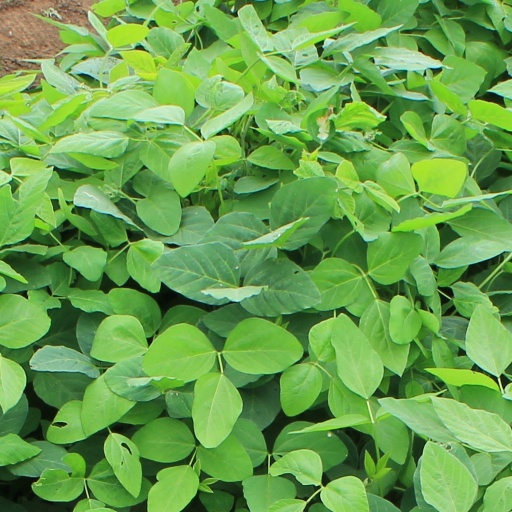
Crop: soybean